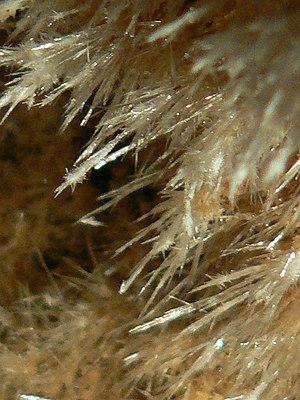
Grotte de Clamouse
La grotte de Clamouse est située à Saint-Jean-de-Fos dans le département de l'Hérault, au pied de la Séranne. La grotte s'ouvre à quelques centaines de mètres en amont du Pont du Diable, près du village médiéval de Saint-Guilhem-le-Désert, en rive droite des gorges de l'Hérault.